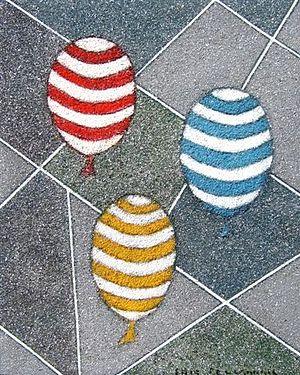
Légèreté et pesanteur sont liés à une philosophie de vie. Ce sont des choix de vie. Ce tableau traduit la contradiction philosophique de légèreté et lourdeur. Pesanteur peut être un signe du sens de responsabilité. Elle peut être l'expression de maturité. Elle peut être le résultat d'une profonde méditation. Elle peut être l'émission d'une quête de sens dans la vie. Mais pesanteur peut également conduire à un sentiment d'oppression lorsqu'elle est ressentie comme un fardeau: un fardeau insupportable. Alors le temps est venu de se libérer et de se défaire d'un environnement étouffant. Là, le moment est venu de lâcher les ballons, de ressentir l'air pure d'un vent nouveau et de se délivrer du sentiment de suppression de dépendance matérielle.